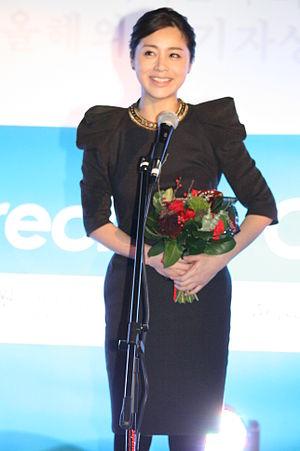
Seo Young-hee, née à Séoul le 13 juin 1979, est une actrice sud-coréenne.